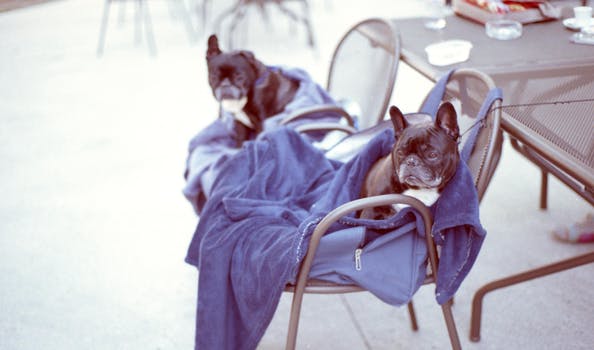
Label: No Watermark